Boyce McDaniel

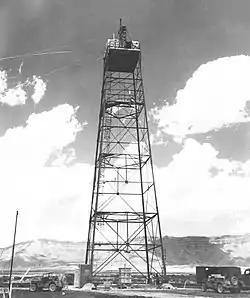
Tower used to hold the Trinity test device for detonation.

When interviewed in 1973 about his feelings on his work resulting in the dropping of atomic bombs on Japanese cities, McDaniel said: